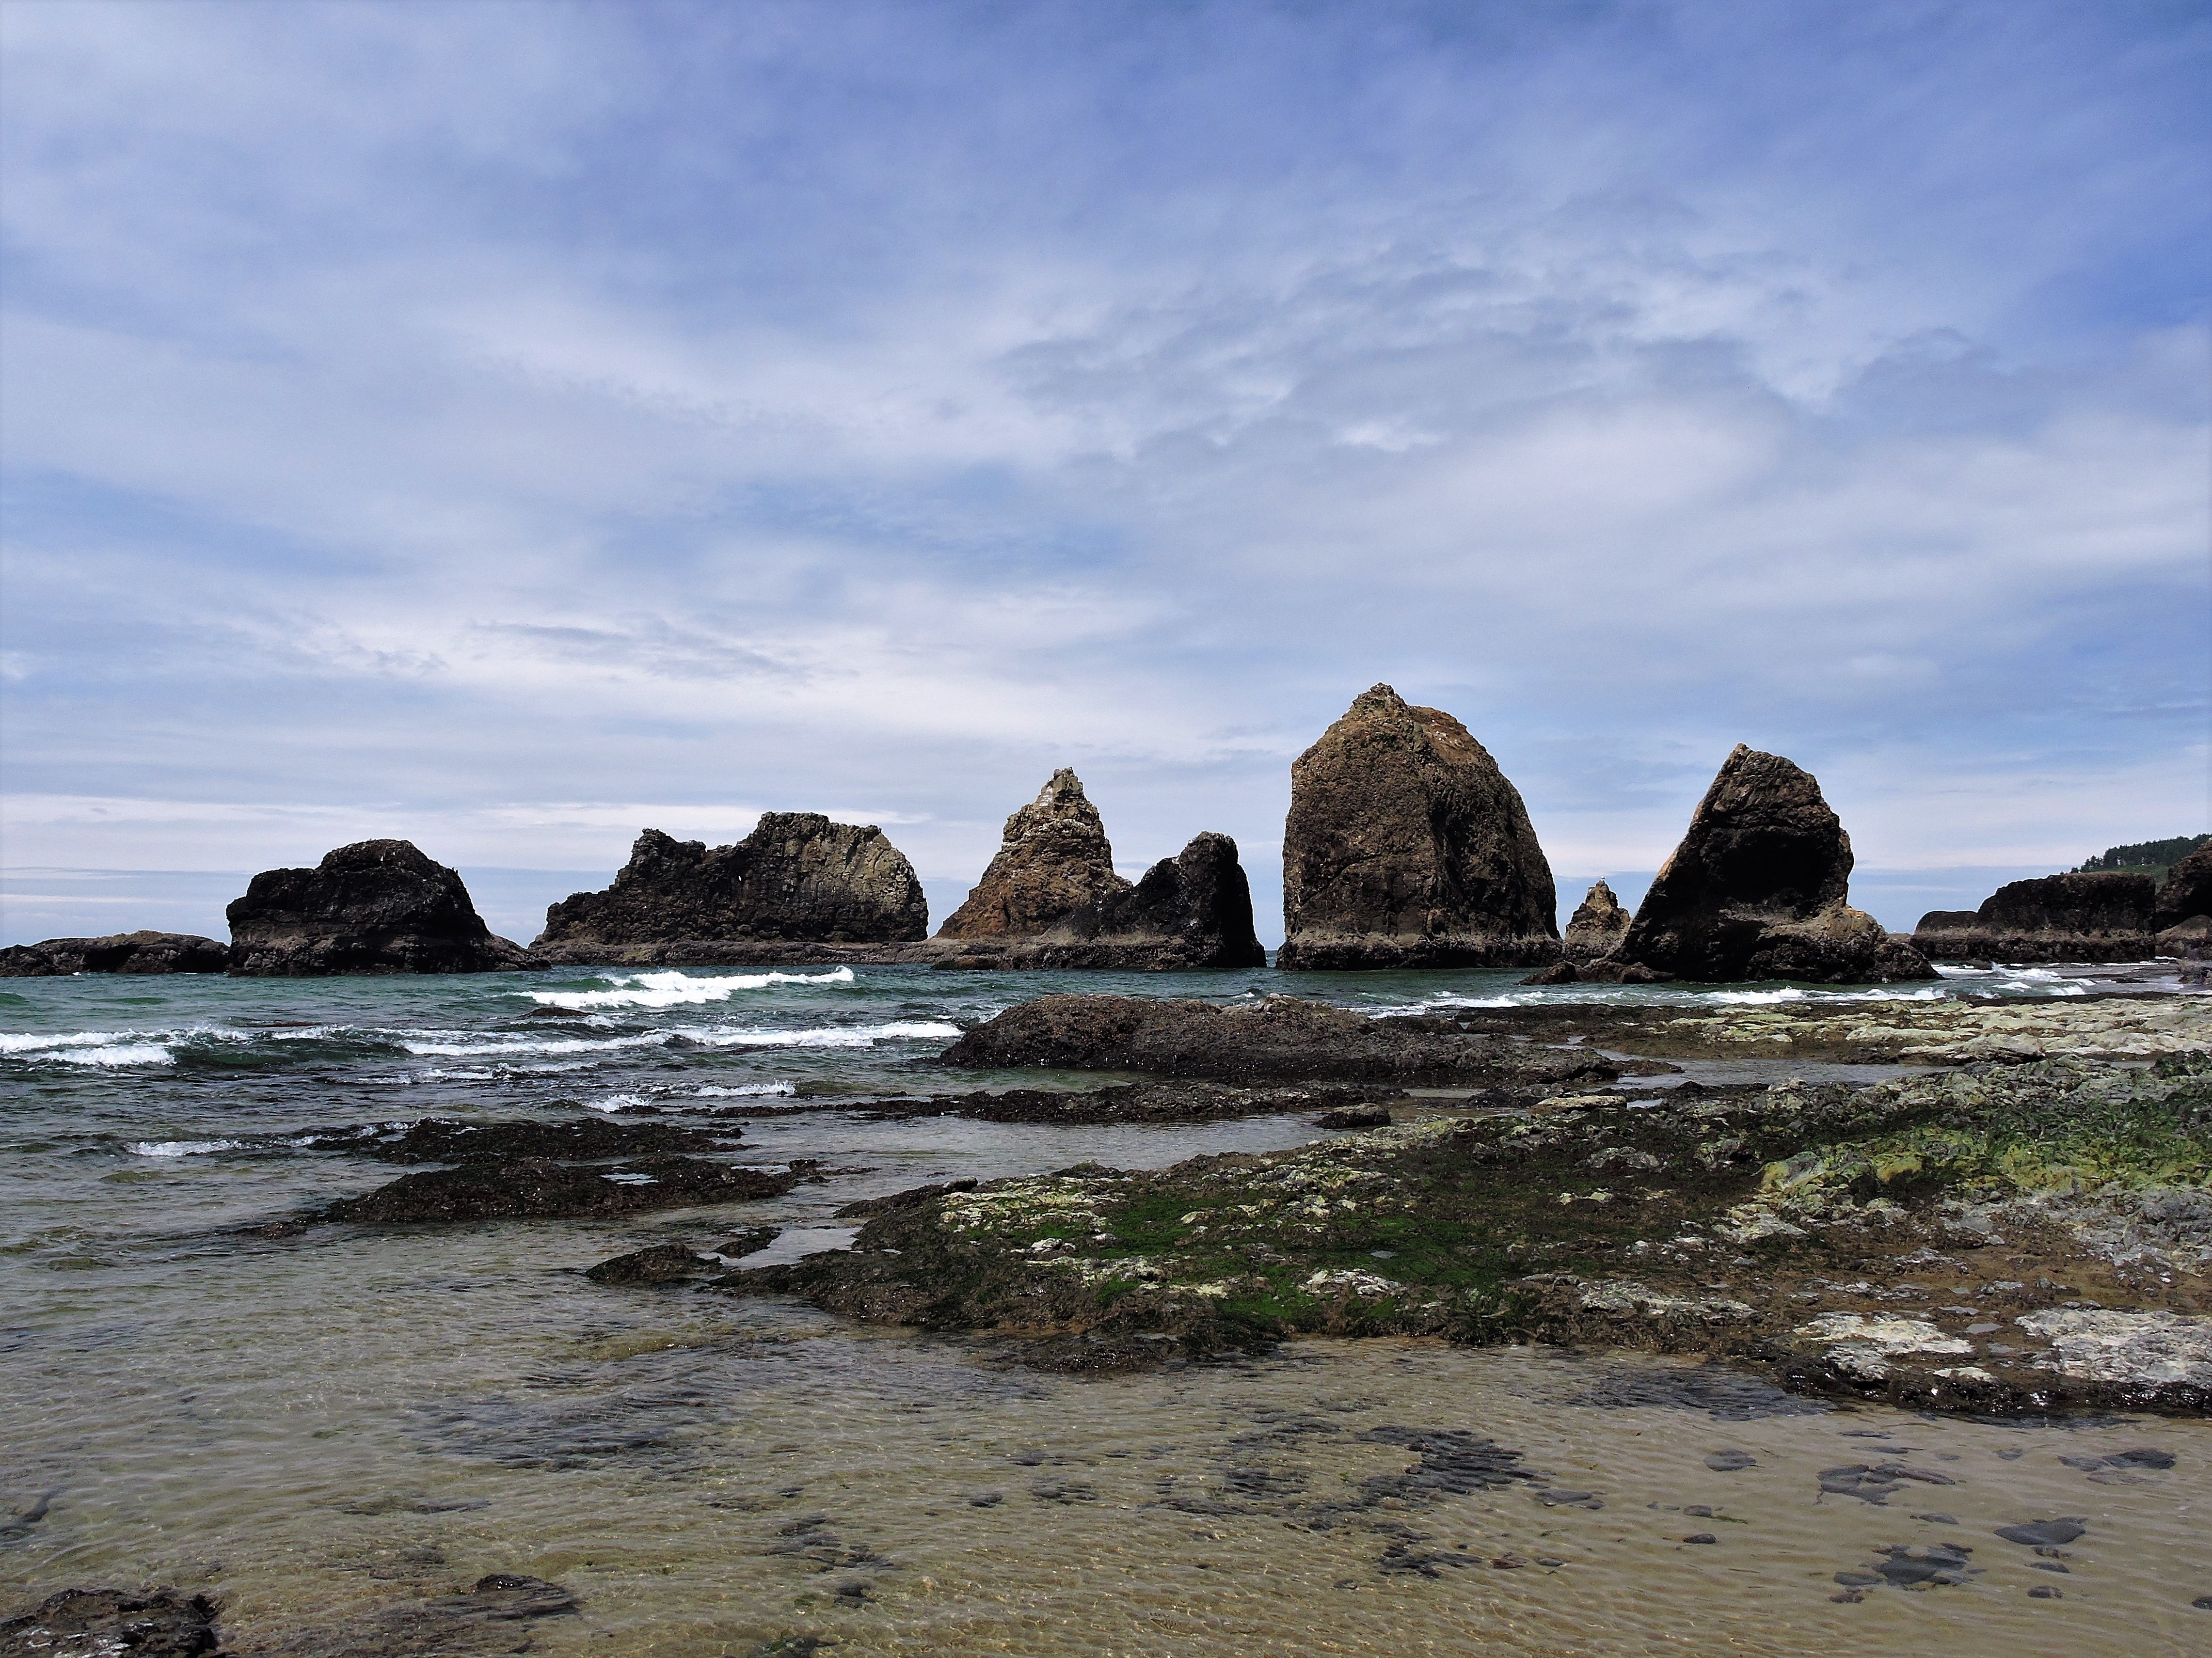
beach, landscape, sea, coast, water, nature, sand, rock, ocean, horizon, cloud, sky, shore, wave, cliff, cove, bay, blue, terrain, material, body of water, cape, landform, oregon coast, three arch rocks, tide pools, wind wave